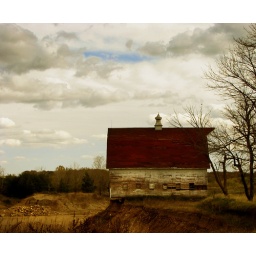
North of Estherville, Iowa, this barn is losing the ground beneath its foundation. Explore #260